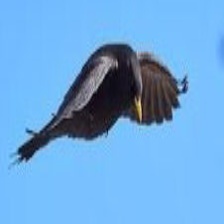
Species: ALPINE CHOUGH
Scientific name: PYRRHOCORAX GRACULUS